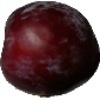
Label: Plum 1